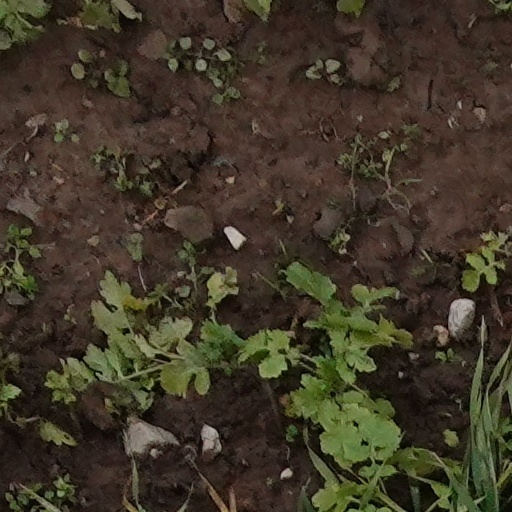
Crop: wheat